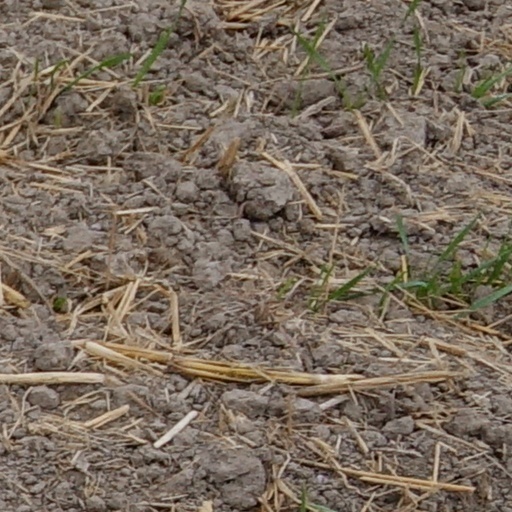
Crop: wheat